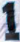
Number: 1